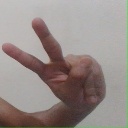
अक्षर: ऐ